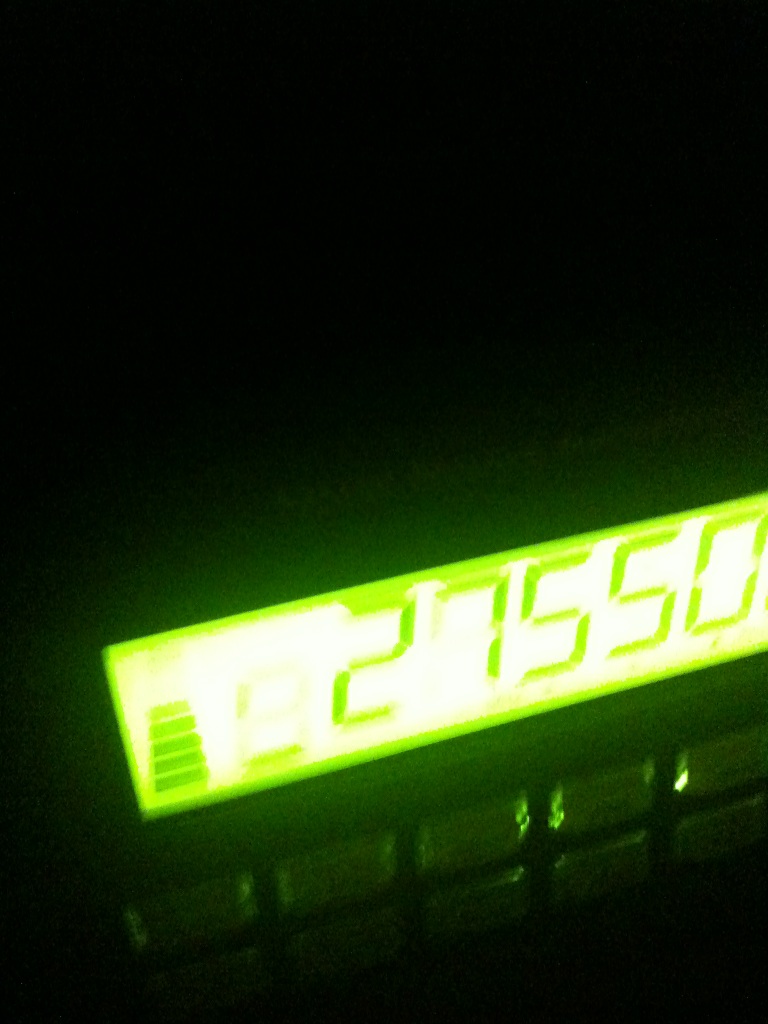Question: What color are my shoes?
Answer: unanswerable